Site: brandenburg
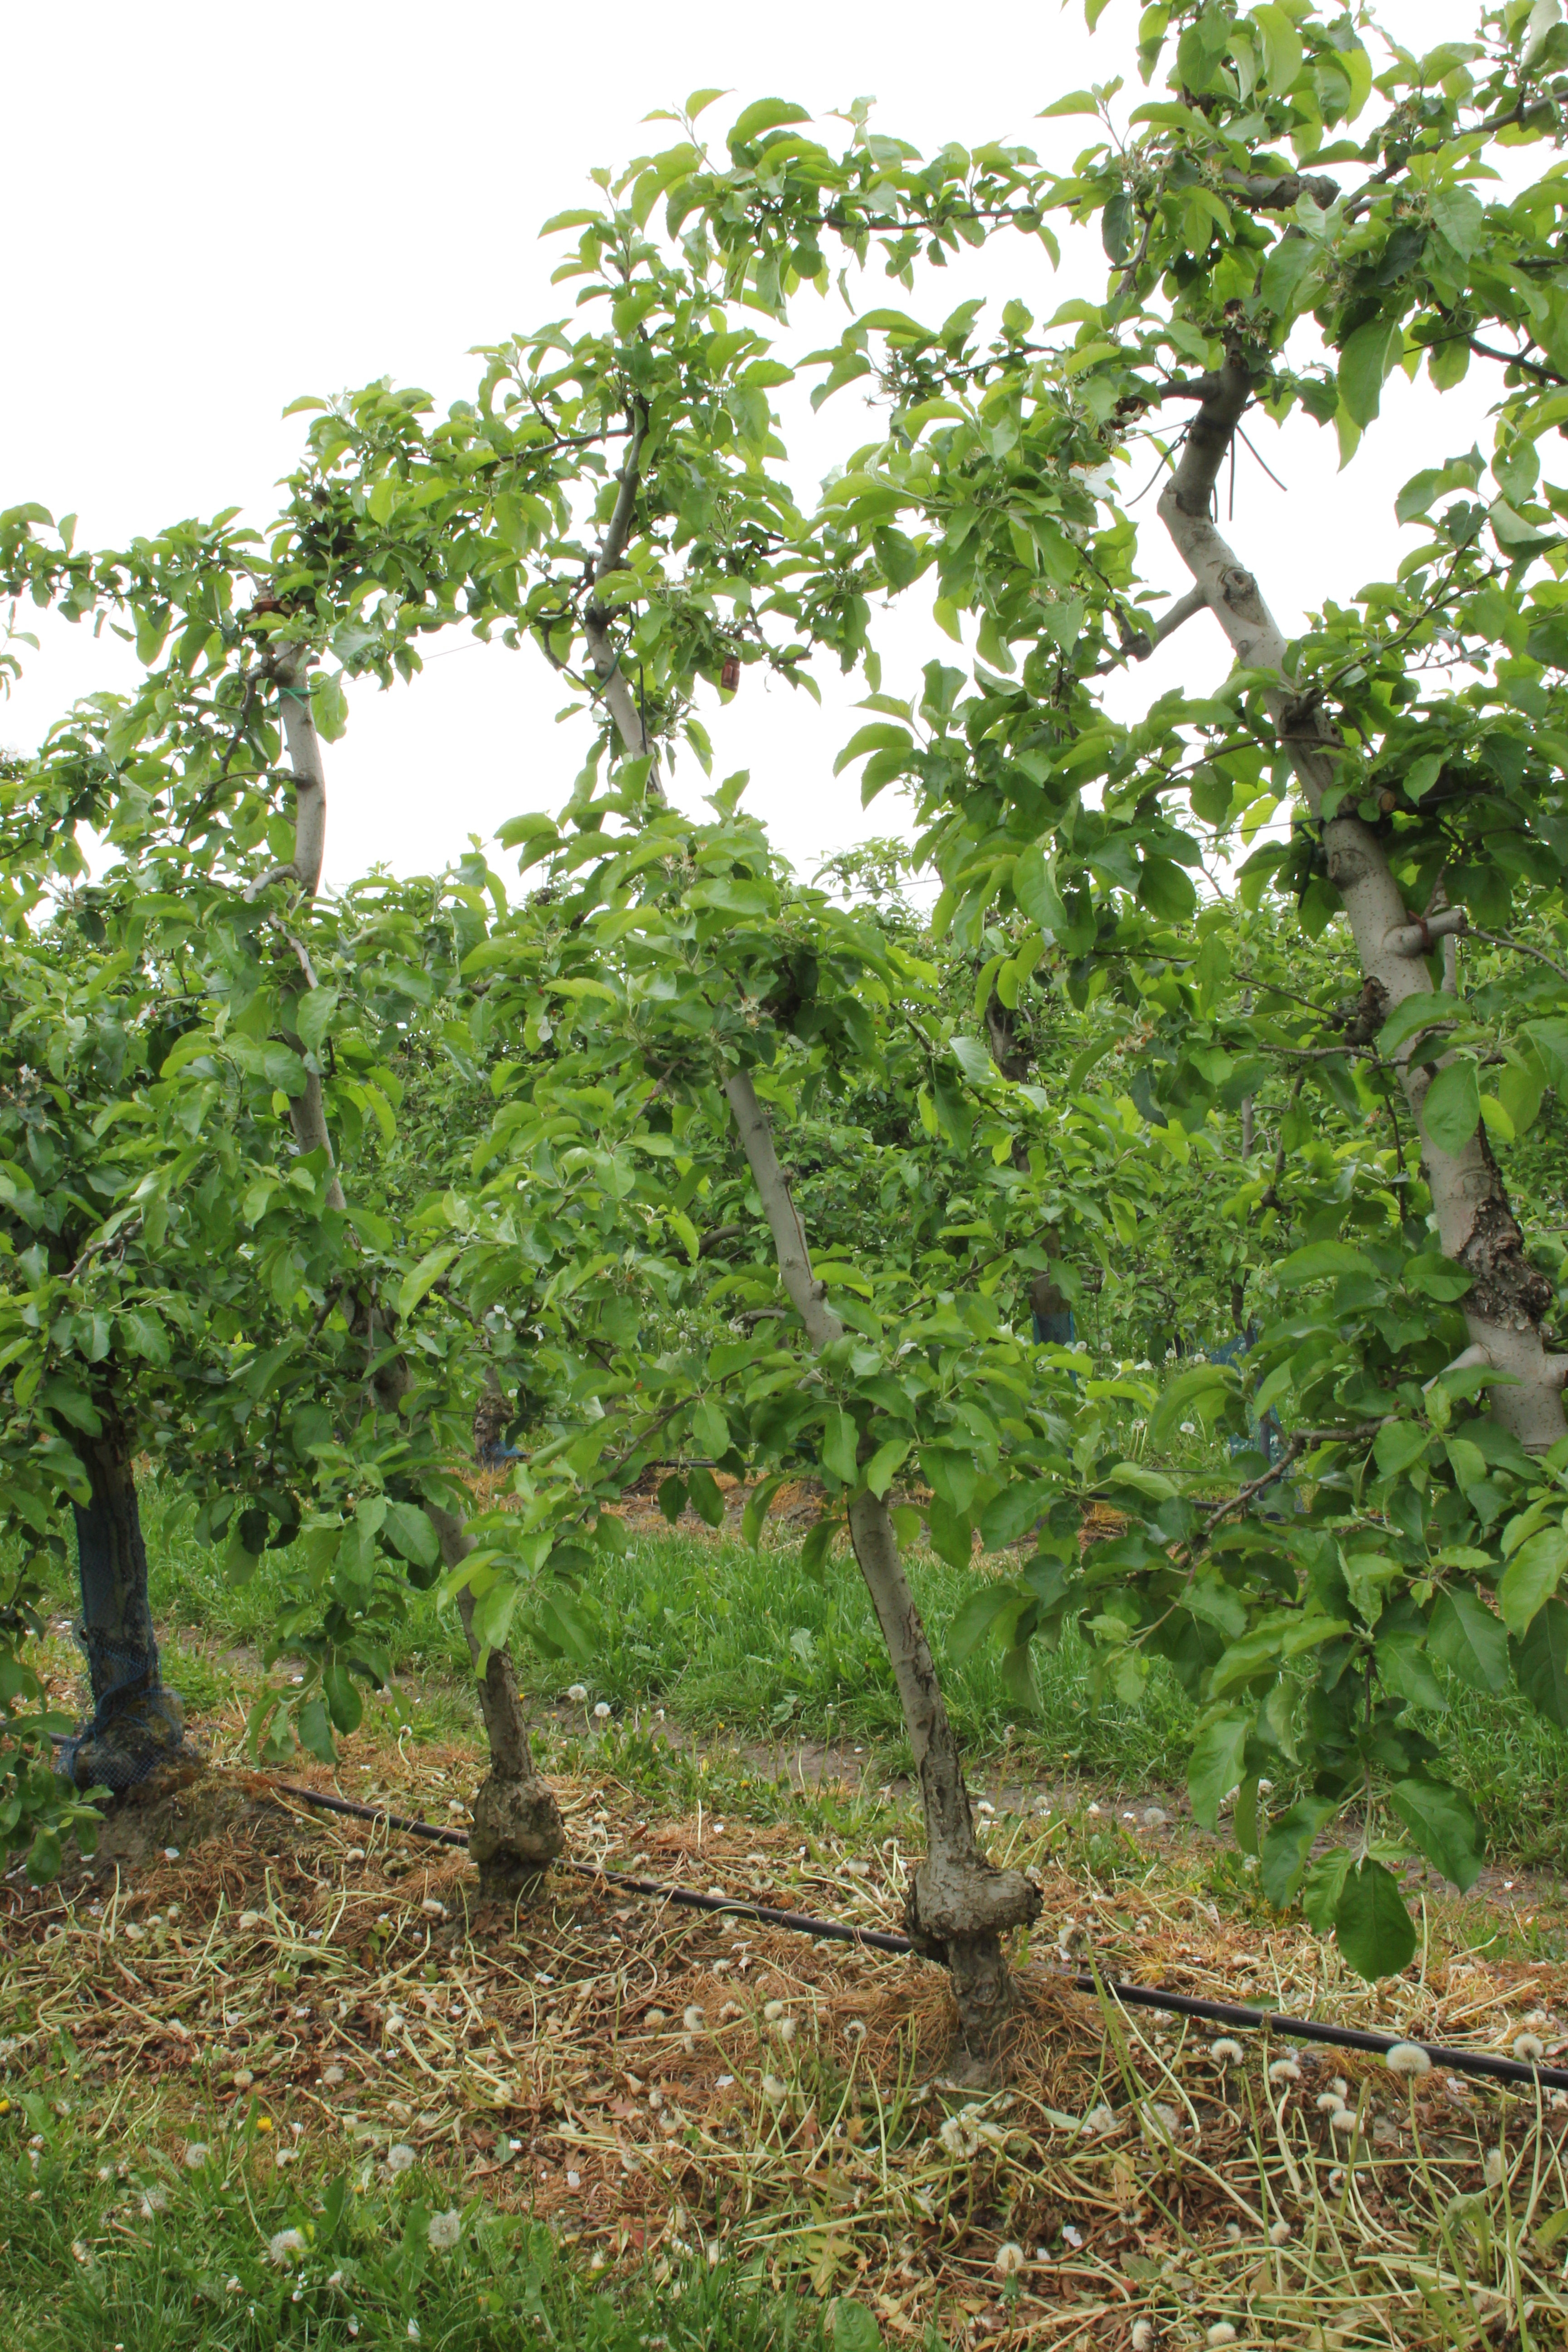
Growth stage (BBCH 67): Flowering